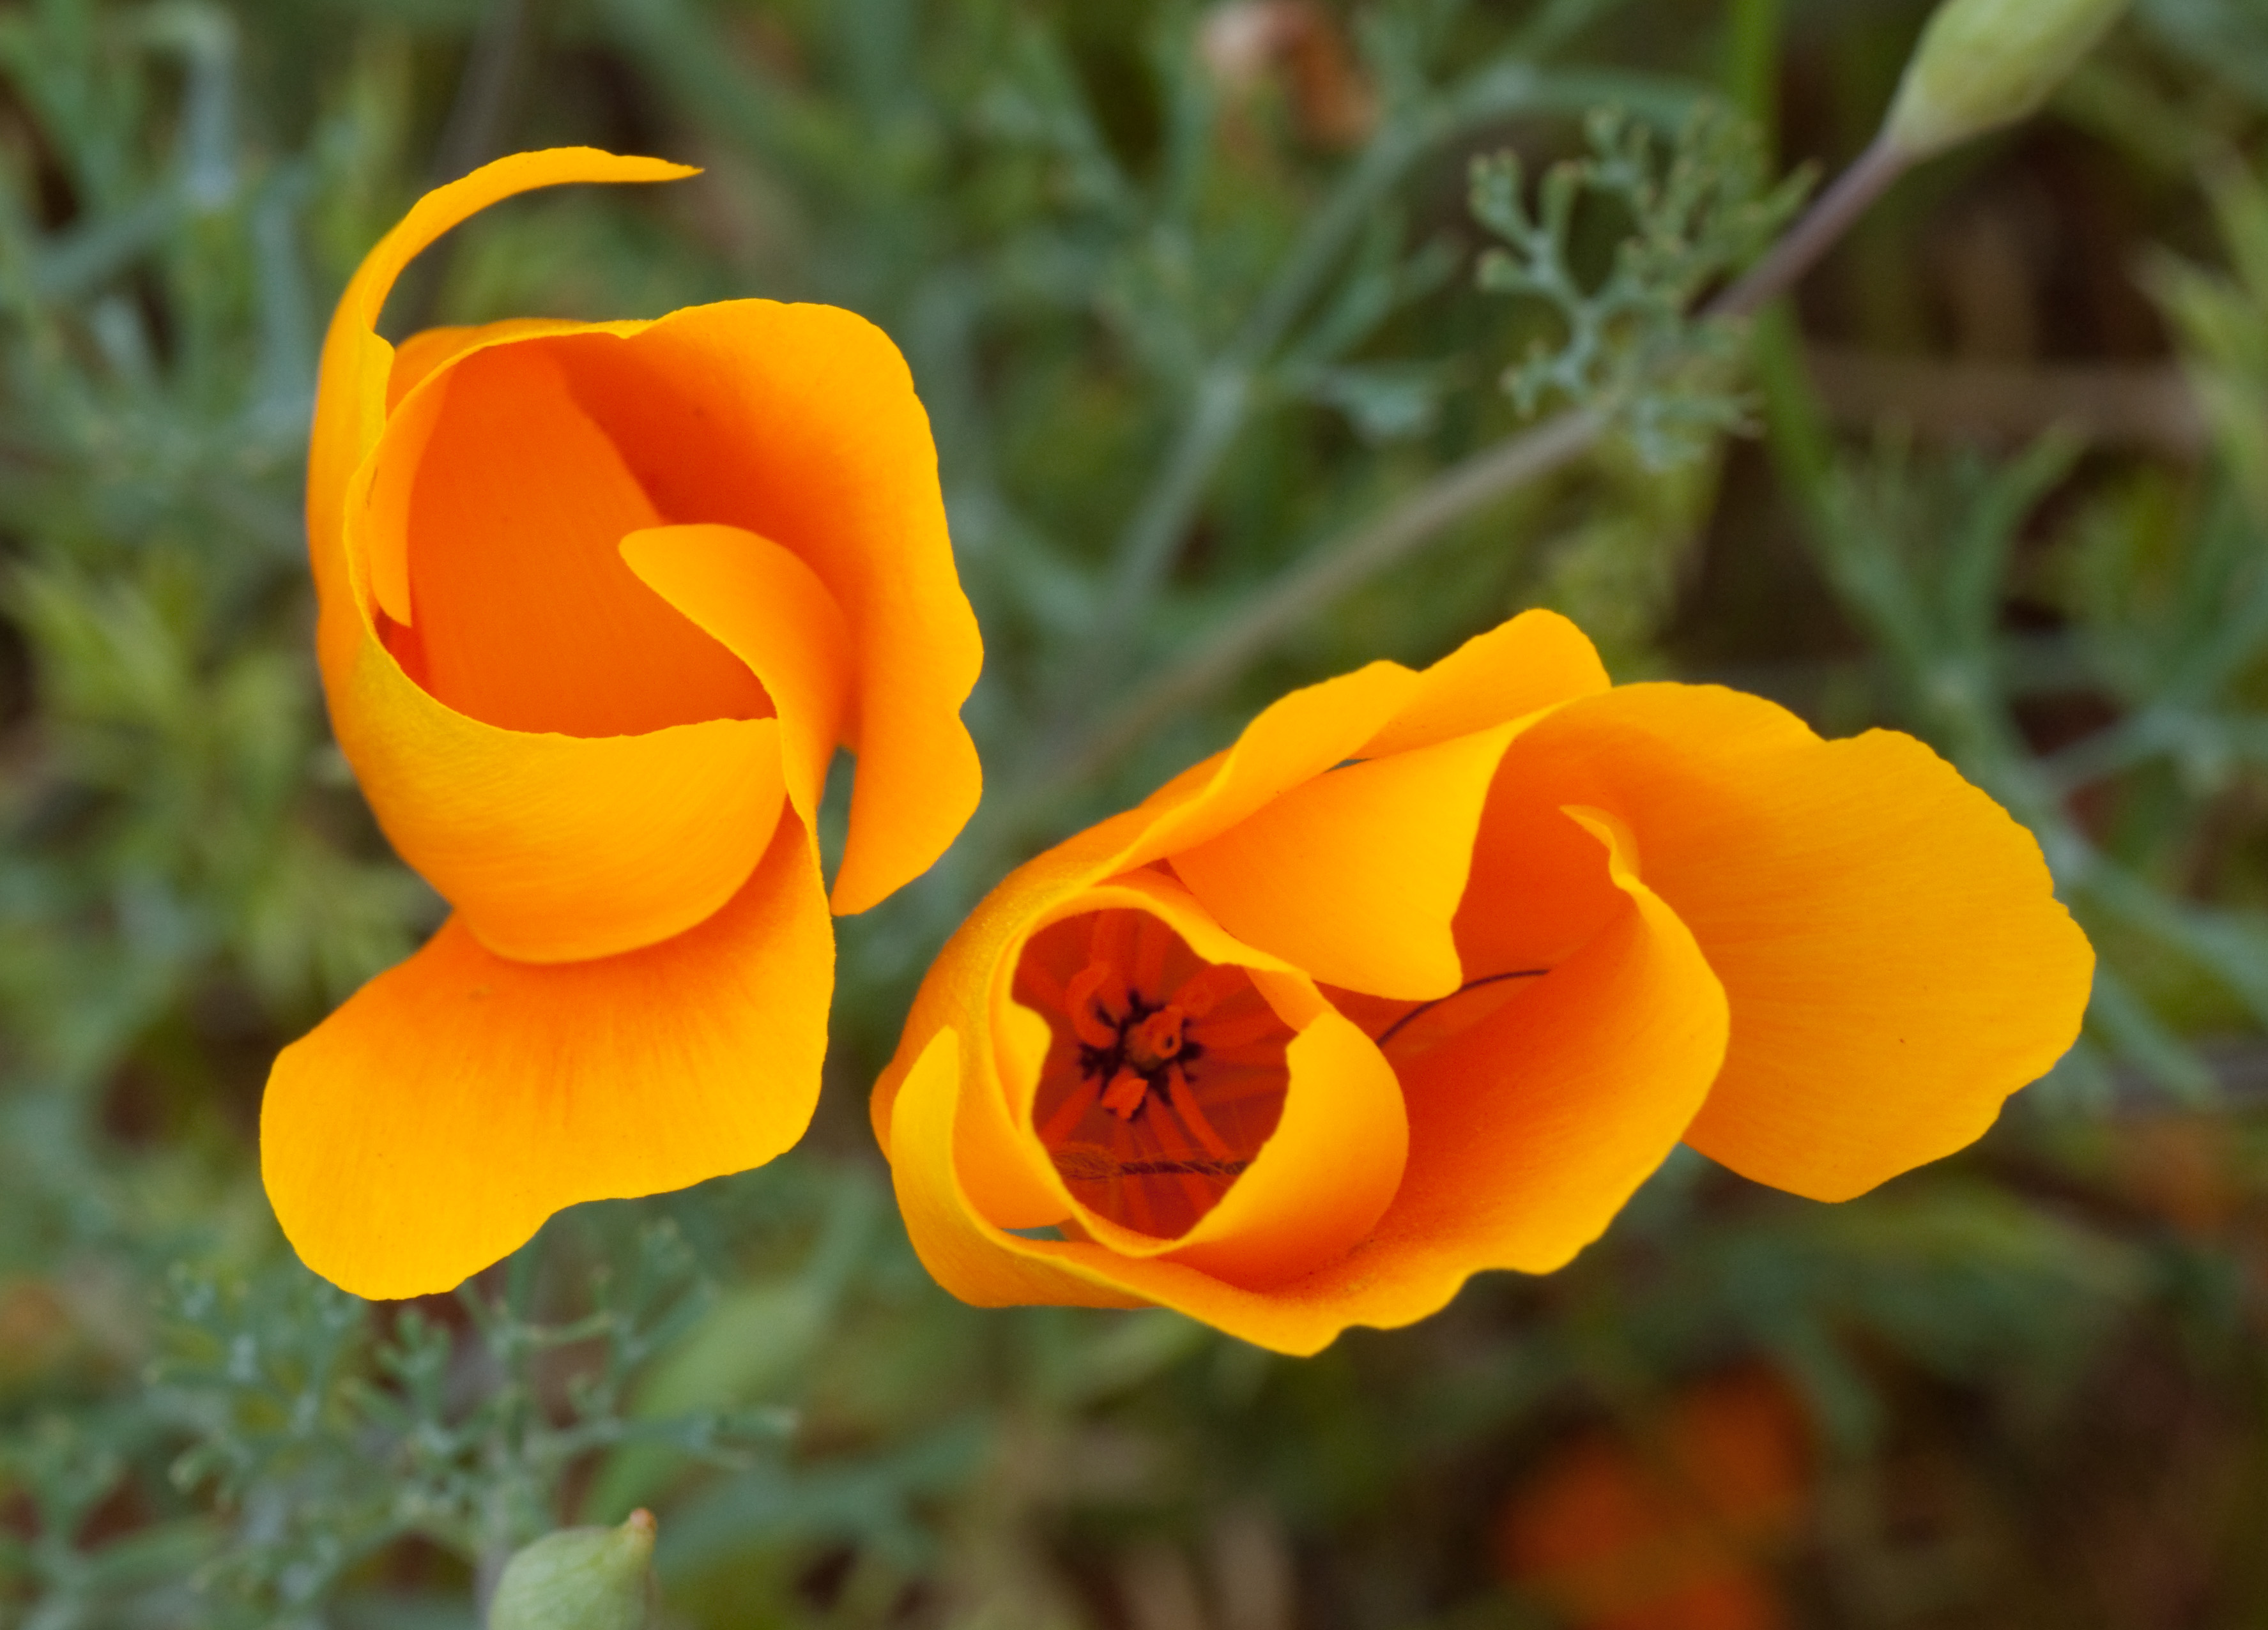
nature, plant, flower, petal, botany, yellow, flora, wildflower, close up, poppy, macro photography, flowering plant, eschscholzia californica, annual plant, plant stem, land plant